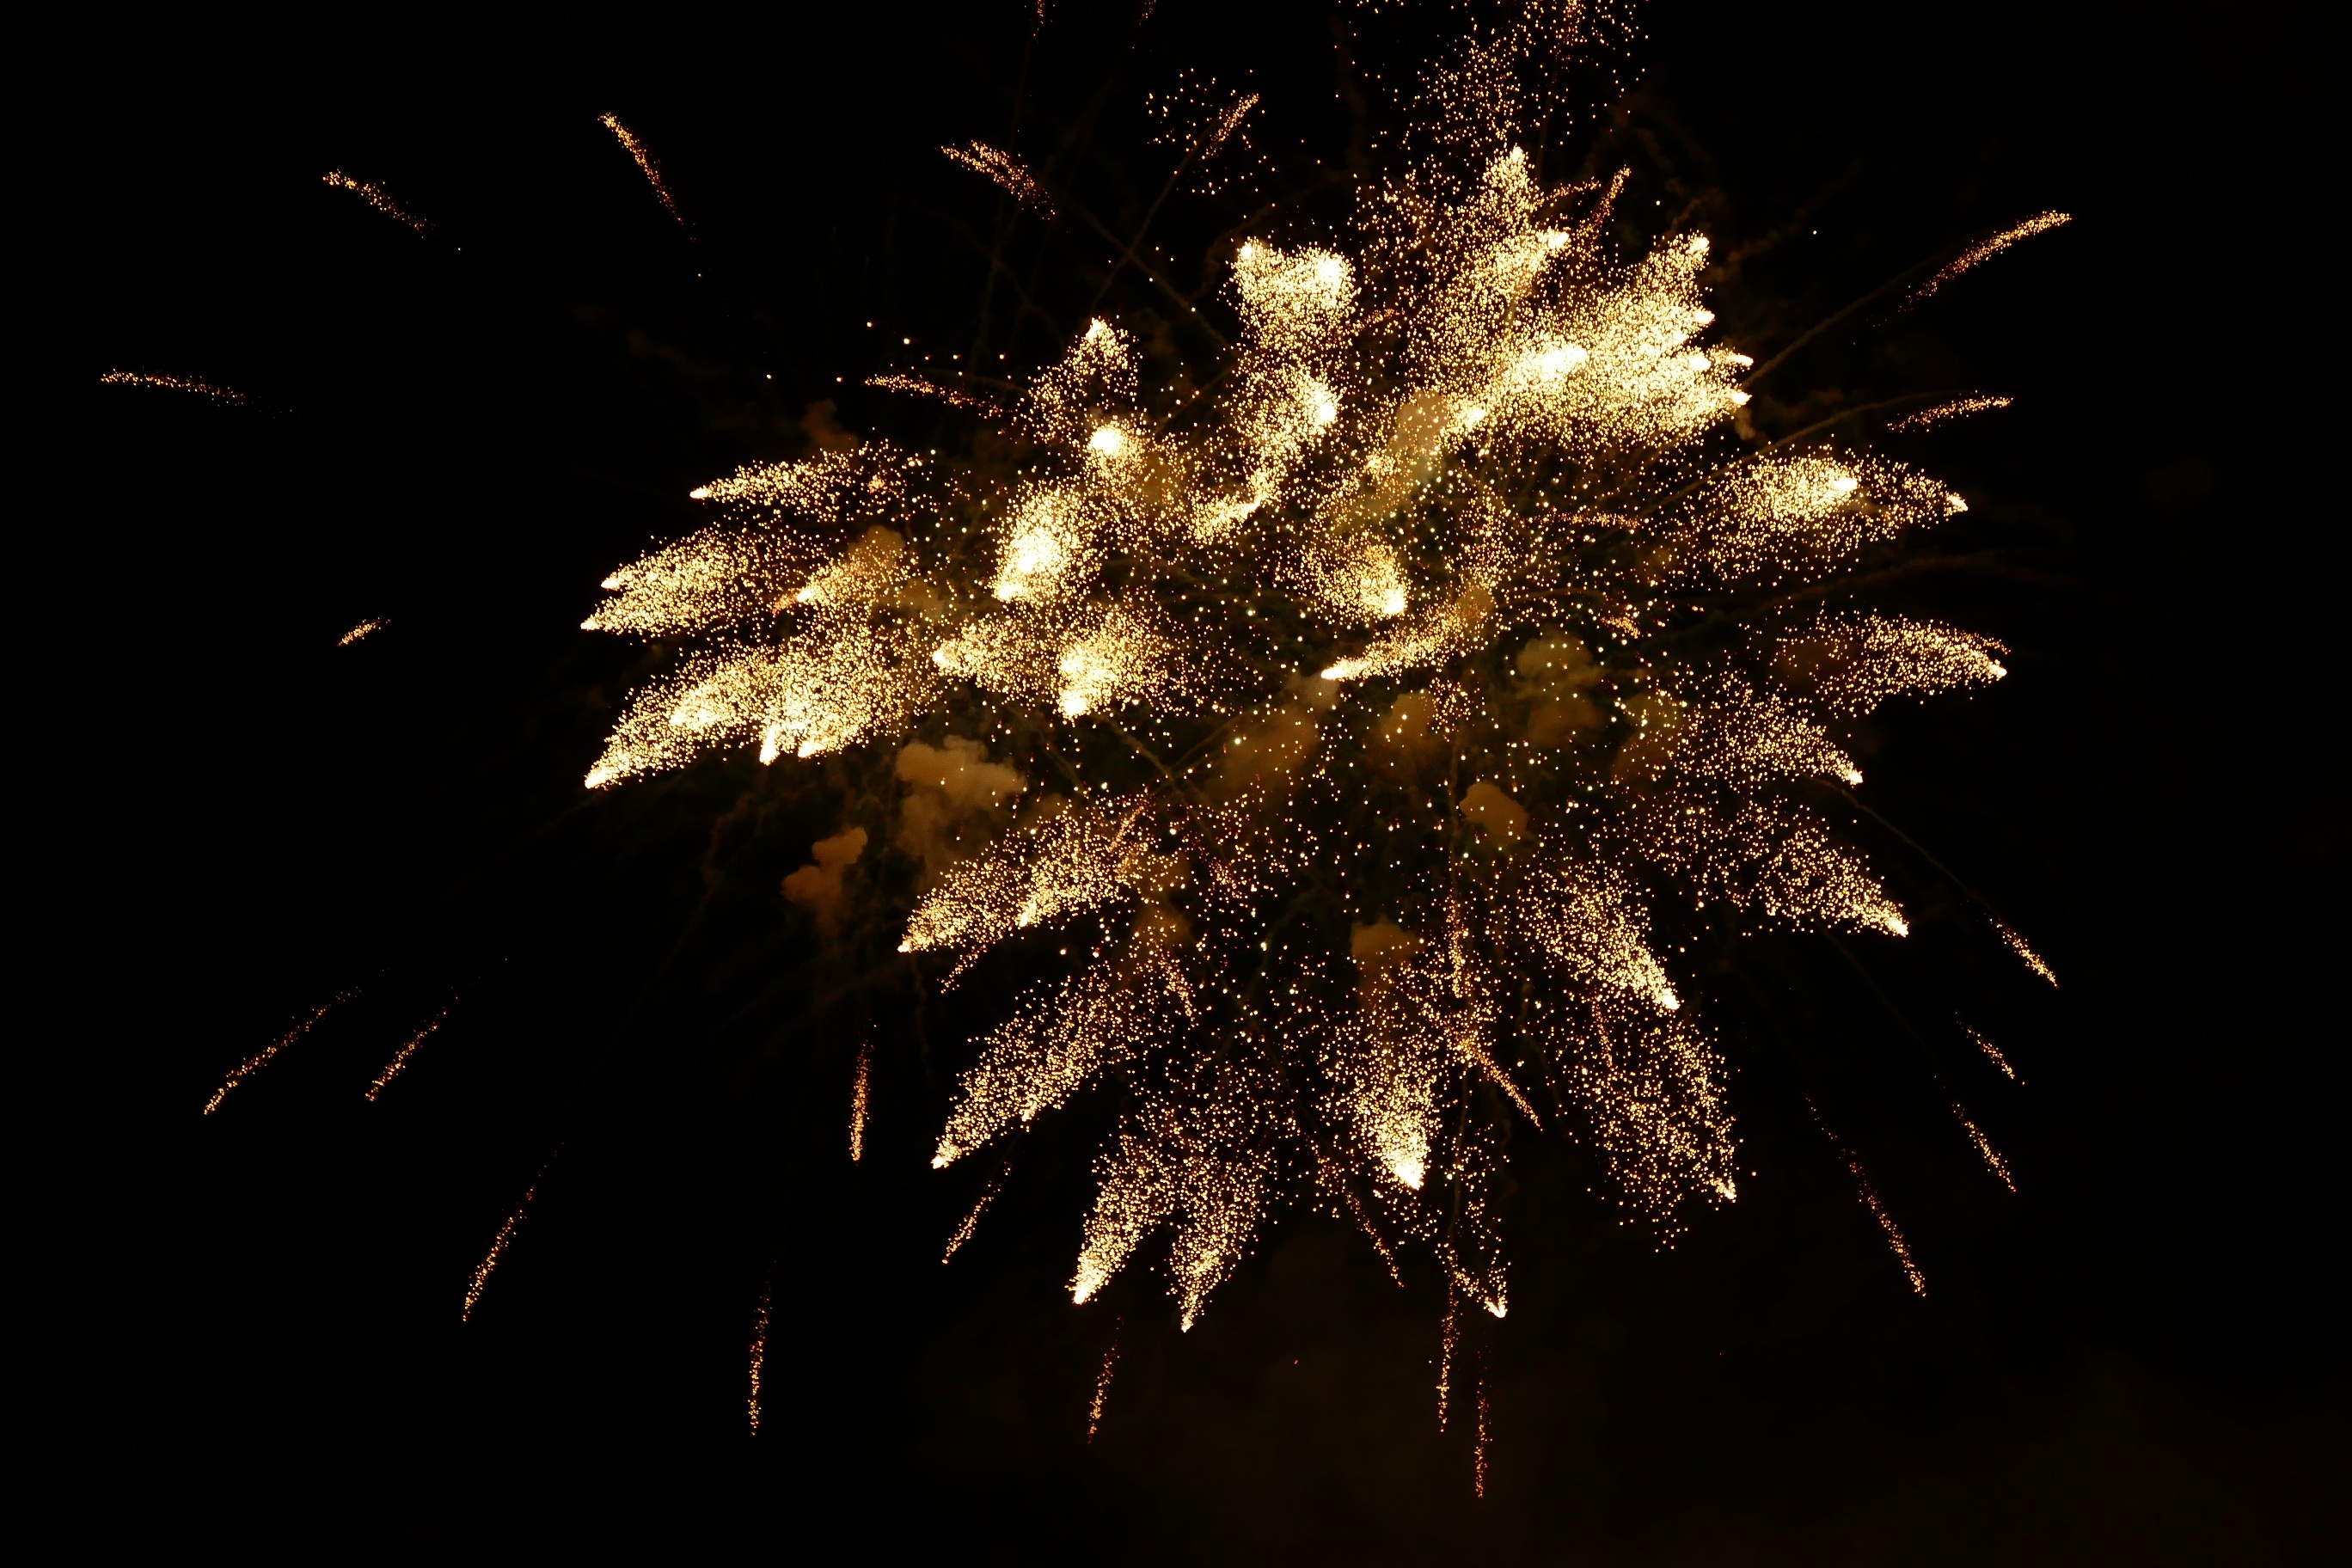
sky, night, sparkler, darkness, pyrotechnics, new year, rocket, celebrate, festival, fireworks, fete, event, midnight, luck, diwali, new year's eve, new year's day, new year's greetings, computer wallpaper, public event